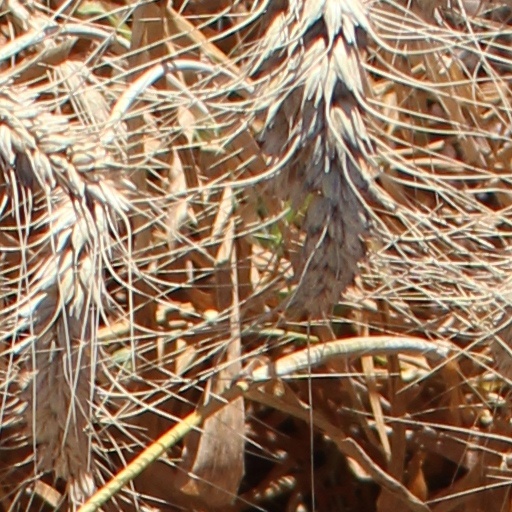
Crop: wheat